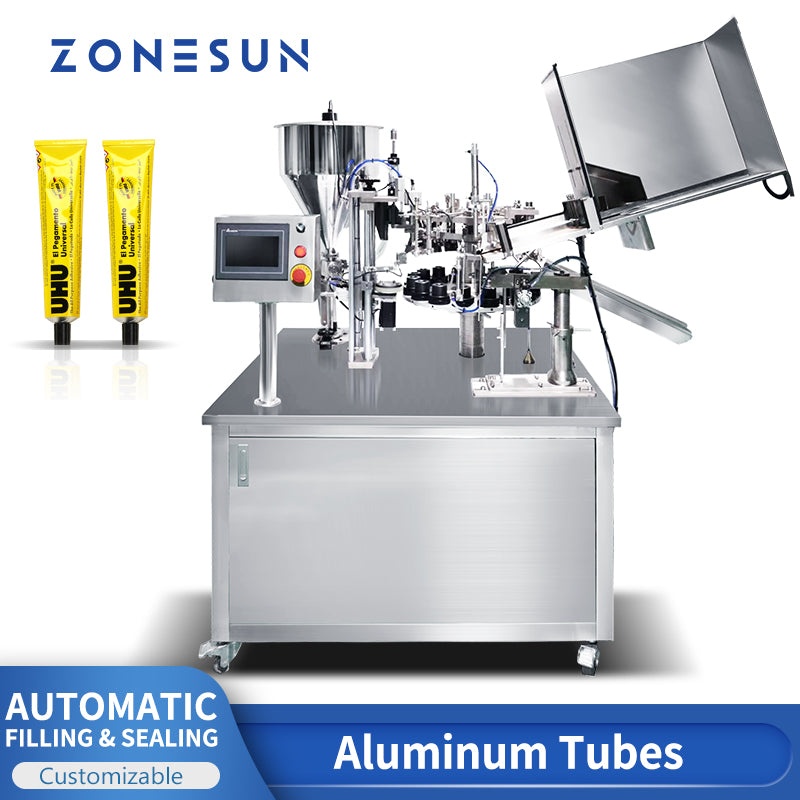
ZONESUN ZS-FS03 Automatic Paste Filling&Aluminum Tube Sealing Machine
DESCRIPTION The ZONESUN ZS-FS03 Automatic Paste Filling and Aluminum Tube Sealing Machine is specially designed for packaging products in aluminum tubes. It can automatically feed, position, fill, and seal tubes with high precision and efficiency. This machine is ideal for handling viscous products such as ointments, creams, gels, and pastes. Widely used in the pharmaceutical, daily chemical, food, and other industries, it ensures consistent sealing quality and supports hygienic, automated production. PARAMETER Machine model ZS-FS03 Voltage 110 V/220 V Filling range 20-200 ml Tube Height 80-180 mm Tube diameter 13-35 mm Jigs 16 Working speed 10-50 pieces/min Air pressure 0.4-0.6 Mpa Size About 1940*1280*1780mm Weight About 350kg Pneumatic component AirTAC Touch screen Delta PLC Mitsubishi Electric VFD Eurotherm Electric eye KEYENCE
Brand: ZONESUN OFFICIAL STORE
Category: Business & Industrial > Manufacturing > Packaging Machines > Filling Machines